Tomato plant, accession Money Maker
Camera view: vertical (180 deg); turntable rotation: 300 degrees
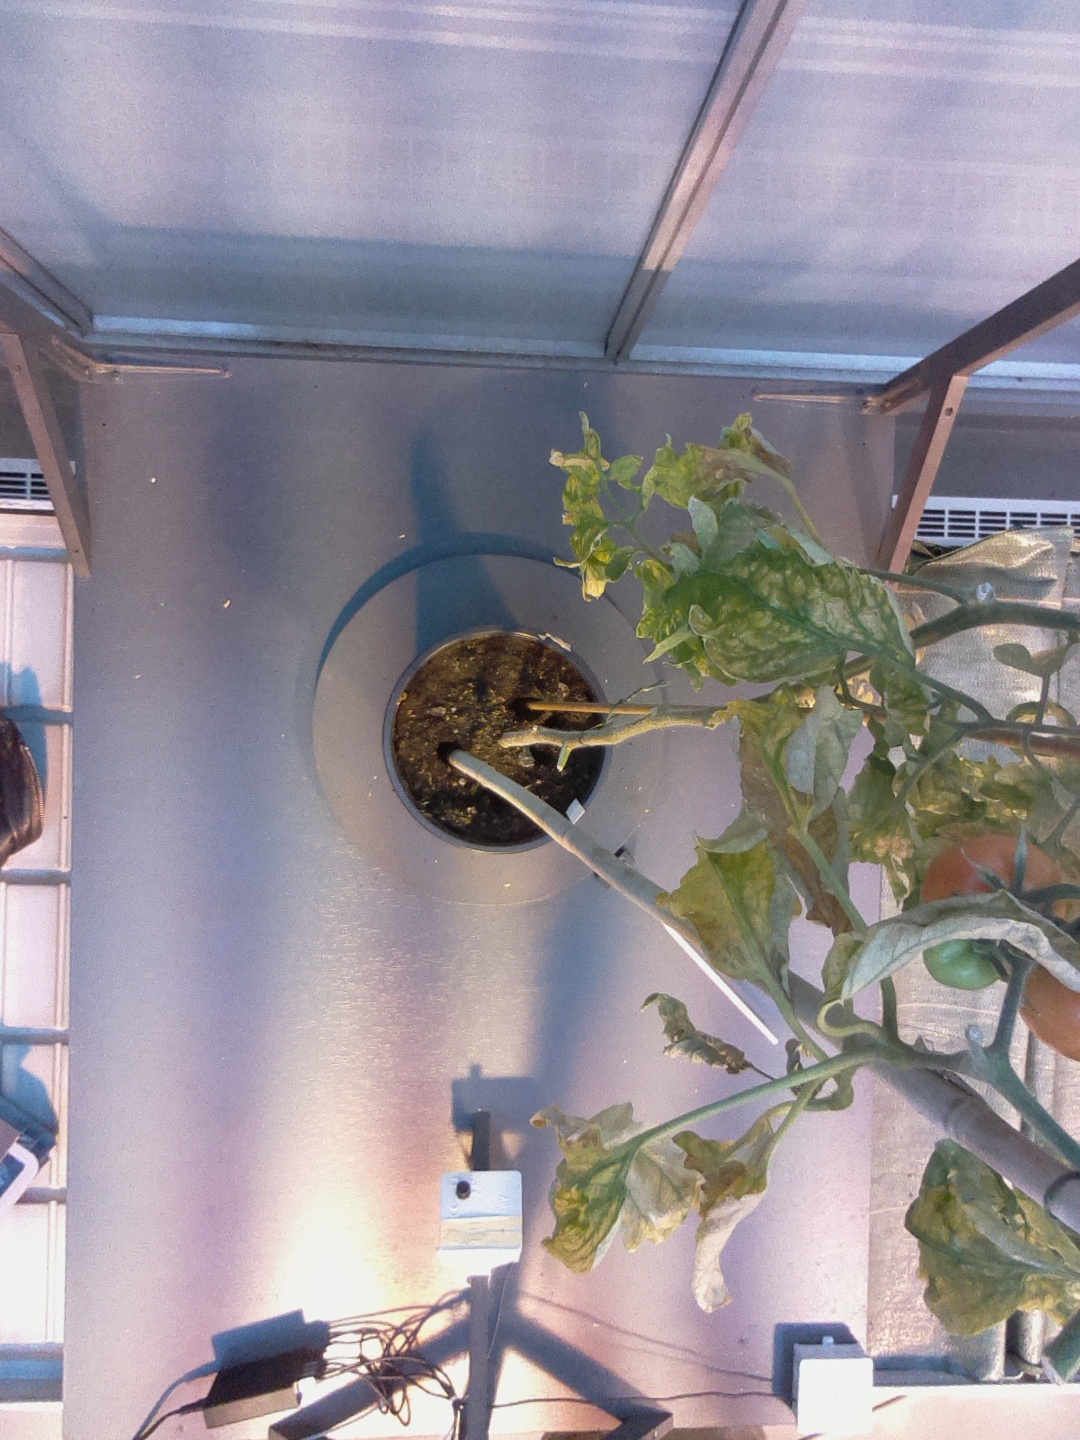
BBCH growth stage 81: 10%-20% of fruits show typical fully ripe color